Nottingham Corporation Tramways

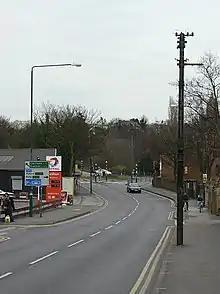
Cable pole on Sherwood Rise

The Trent Bridge and Station Street sections were inspected and passed on 15 October, public service commencing on 21 October. The Station Street service was a continuation of the Sherwood service via the Market Place, and was the first cross-city service, but the Trent Bridge cars ran only to the Market Place, with cars every three minutes, increased to two minutes at peak times. Six cars were fitted with Tideswell's automatic lifeguards as an experiment about this time.